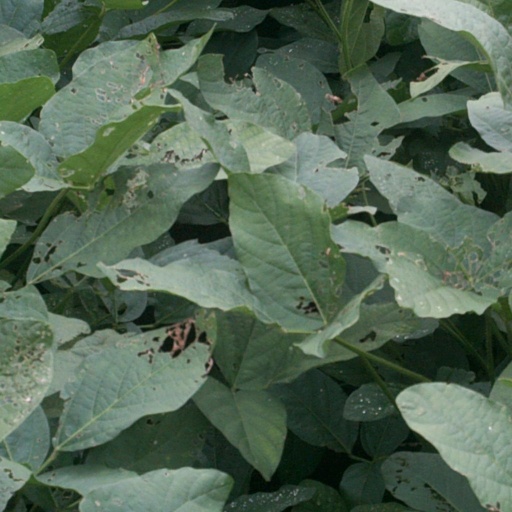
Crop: soybean